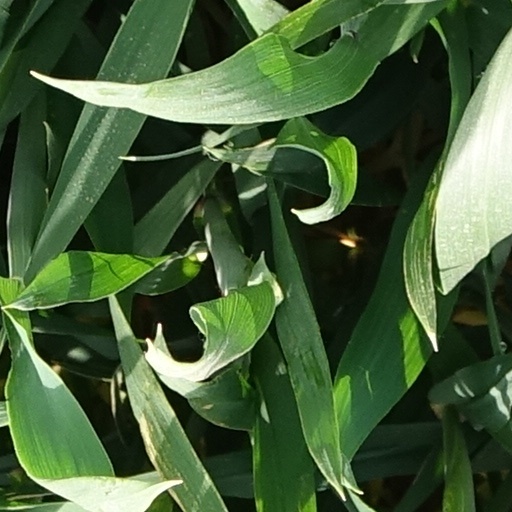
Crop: wheat